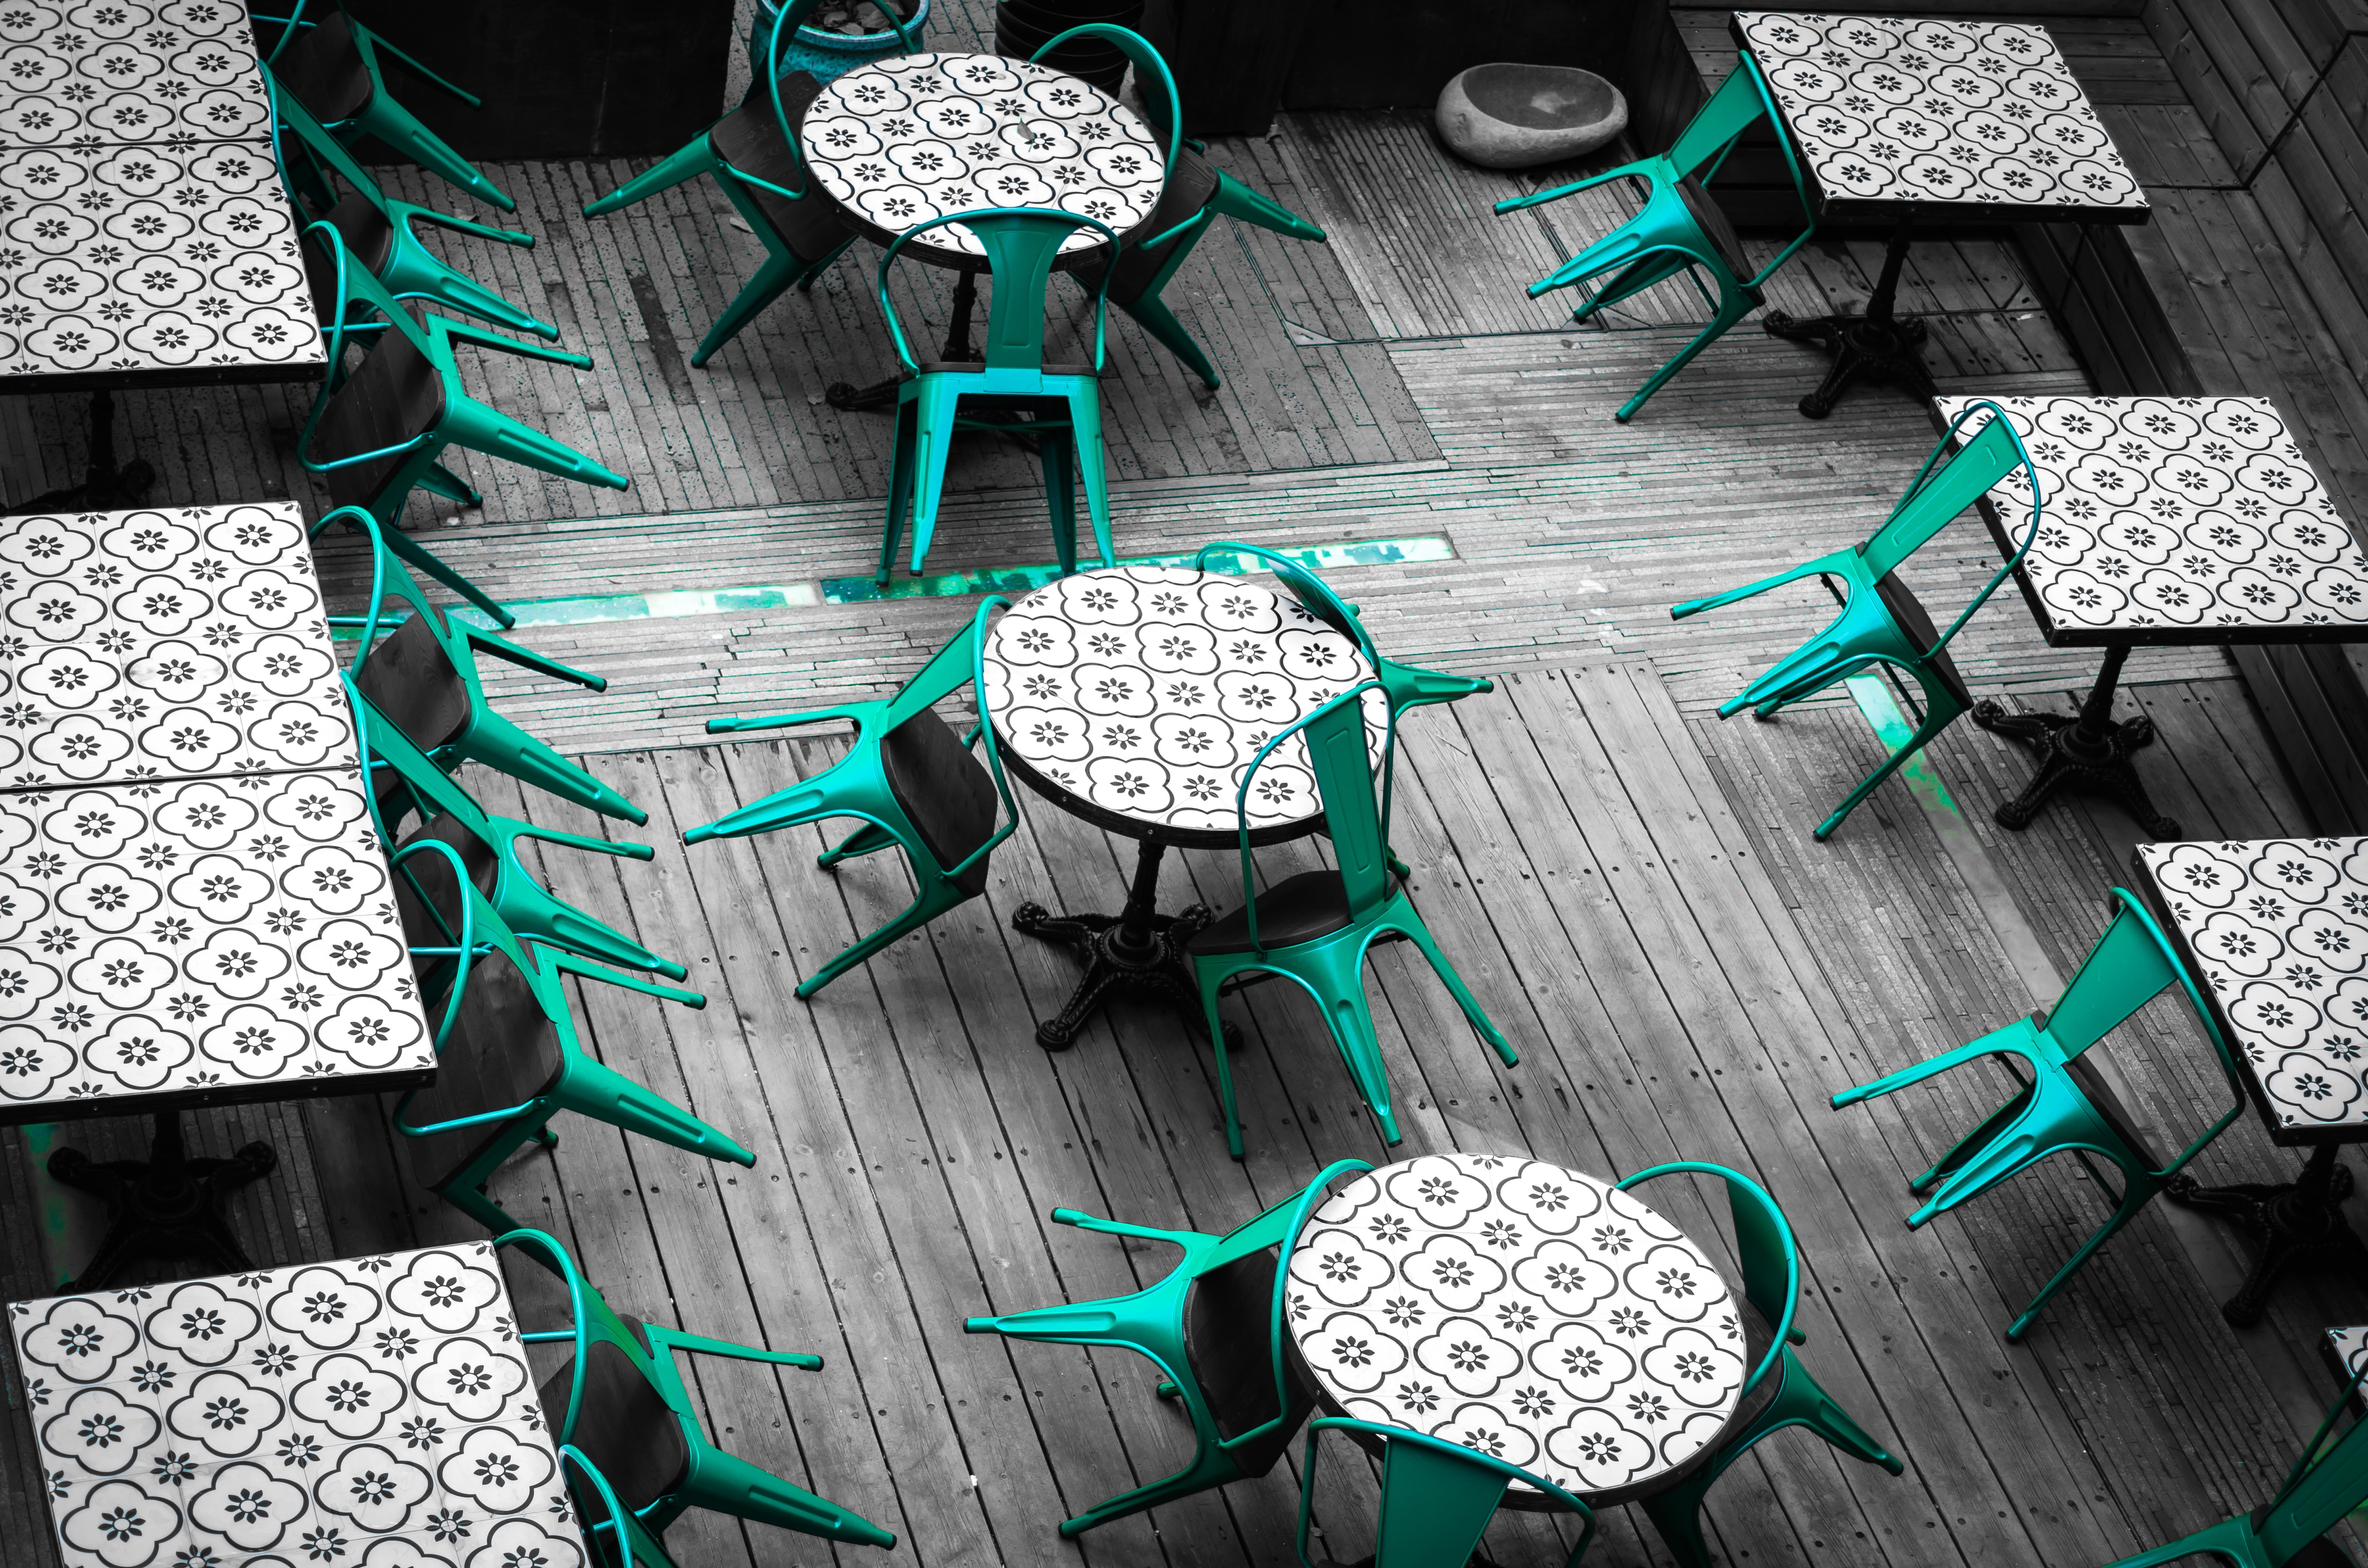
creative, pattern, green, design, wallpaper, shenzhen, screenshot, tables and chairs